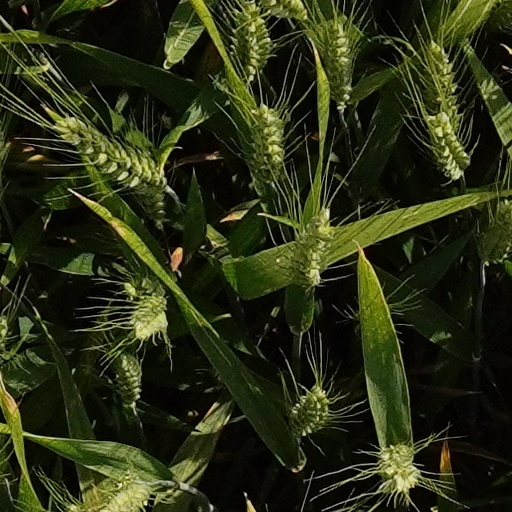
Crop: wheat